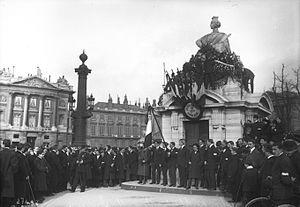
Manifestation des étudiants à la statue de Strasbourg, place de la Concorde, le 9 mars 1913.
La place de la Concorde, avec 8,64 hectares, est la plus grande place de Paris. Le nom aurait été choisi par le Directoire pour marquer la réconciliation des Français après les excès de la Terreur.
La Ligue des jeunes amis de l'Alsace-Lorraine est une organisation de jeunesse nationaliste et revanchiste française fondée en 1911.